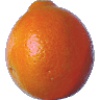
Label: Tangelo 1